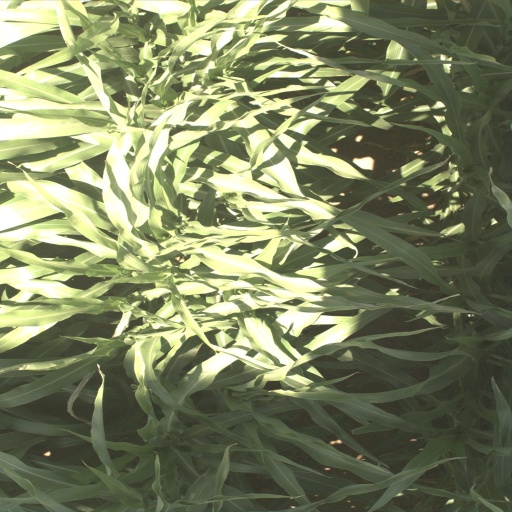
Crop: sorghum